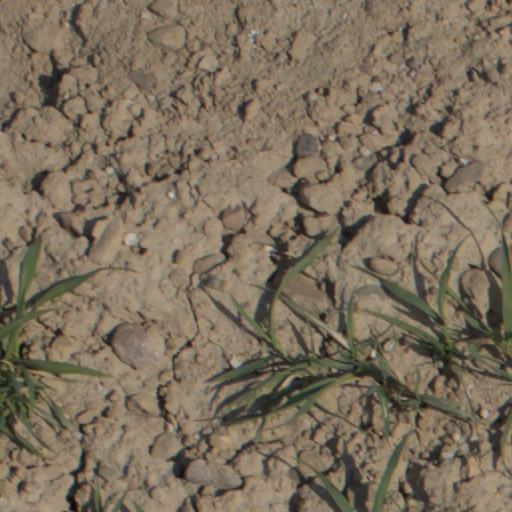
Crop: wheat